Ann Marie DeAngelo

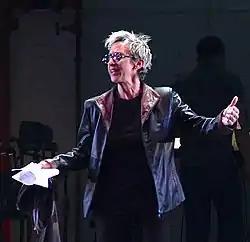
DeAngelo at New York City Center, 2015

Ann Marie DeAngelo is an American choreographer, director, producer, teacher, consultant and former dancer. She was a leading ballerina with the Joffrey Ballet, where early on she was pegged by "Time" magazine as "one of America's most outstanding ballerinas" and where she later served as associate director at the time of the company's move to Chicago in 1995.